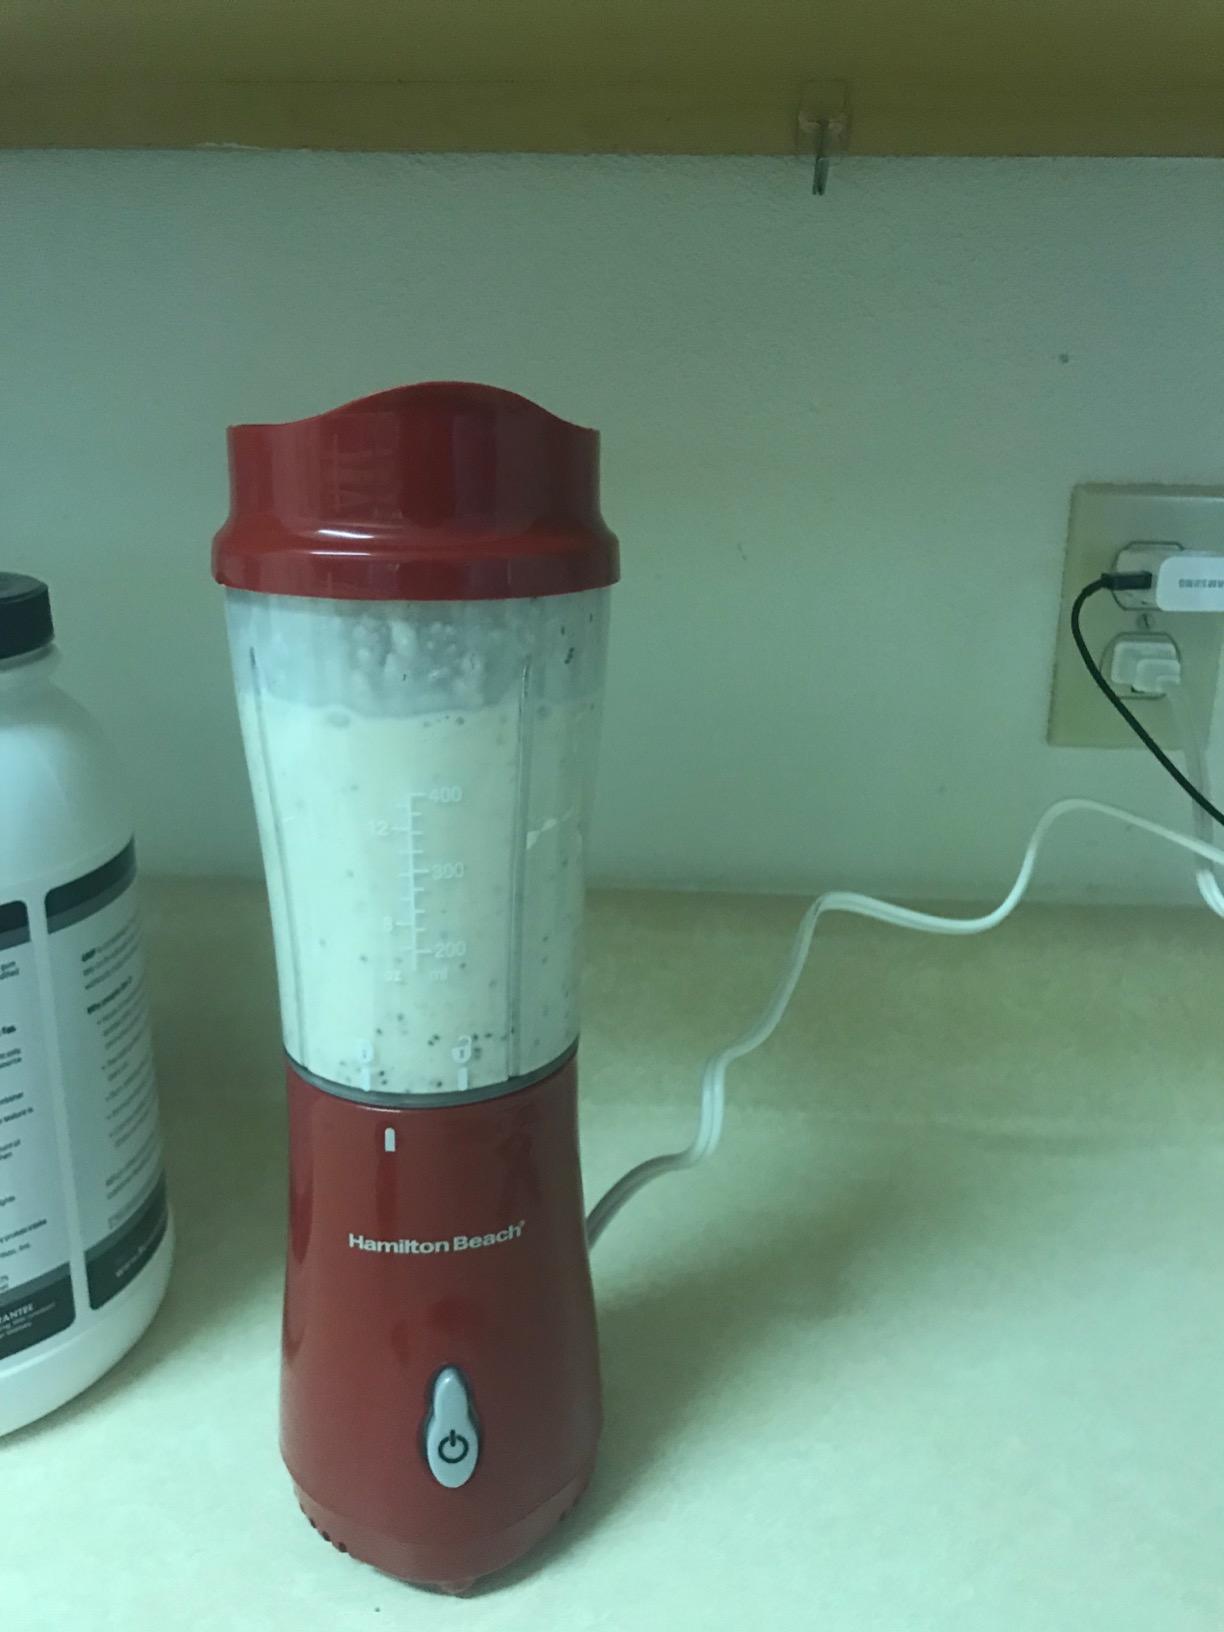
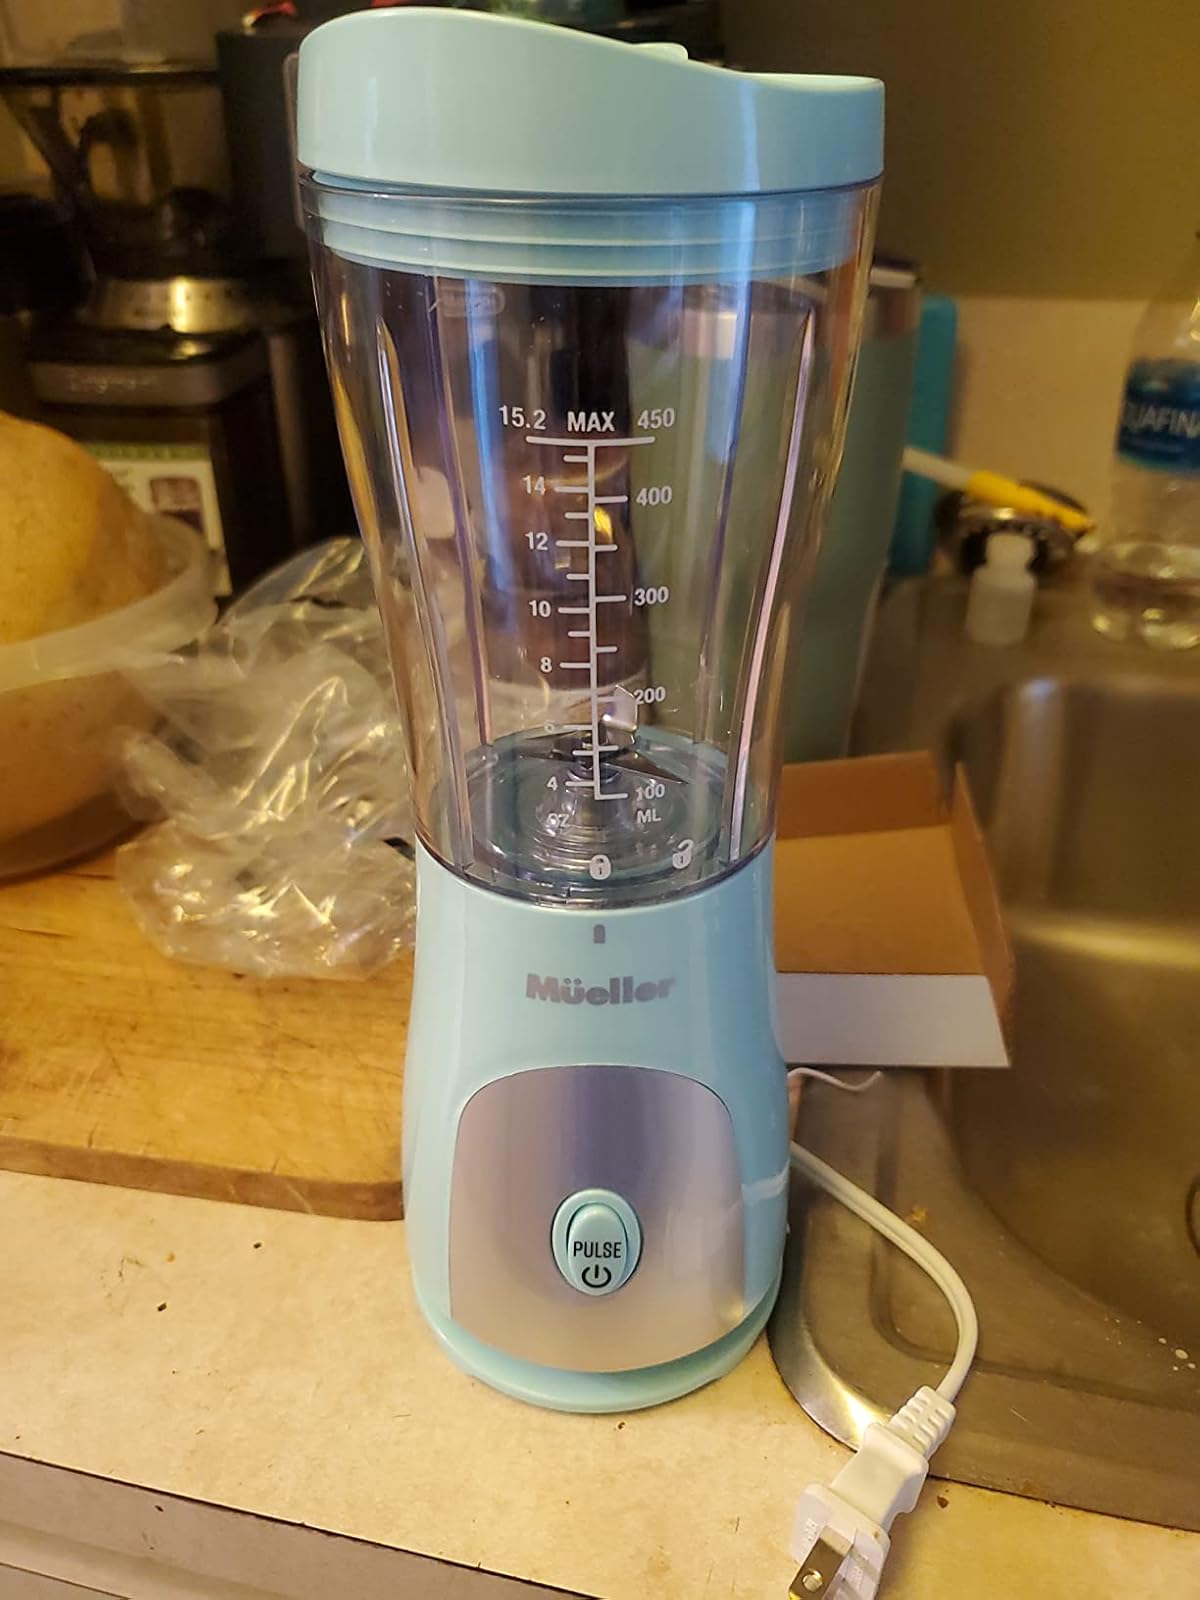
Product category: items_blender
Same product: no